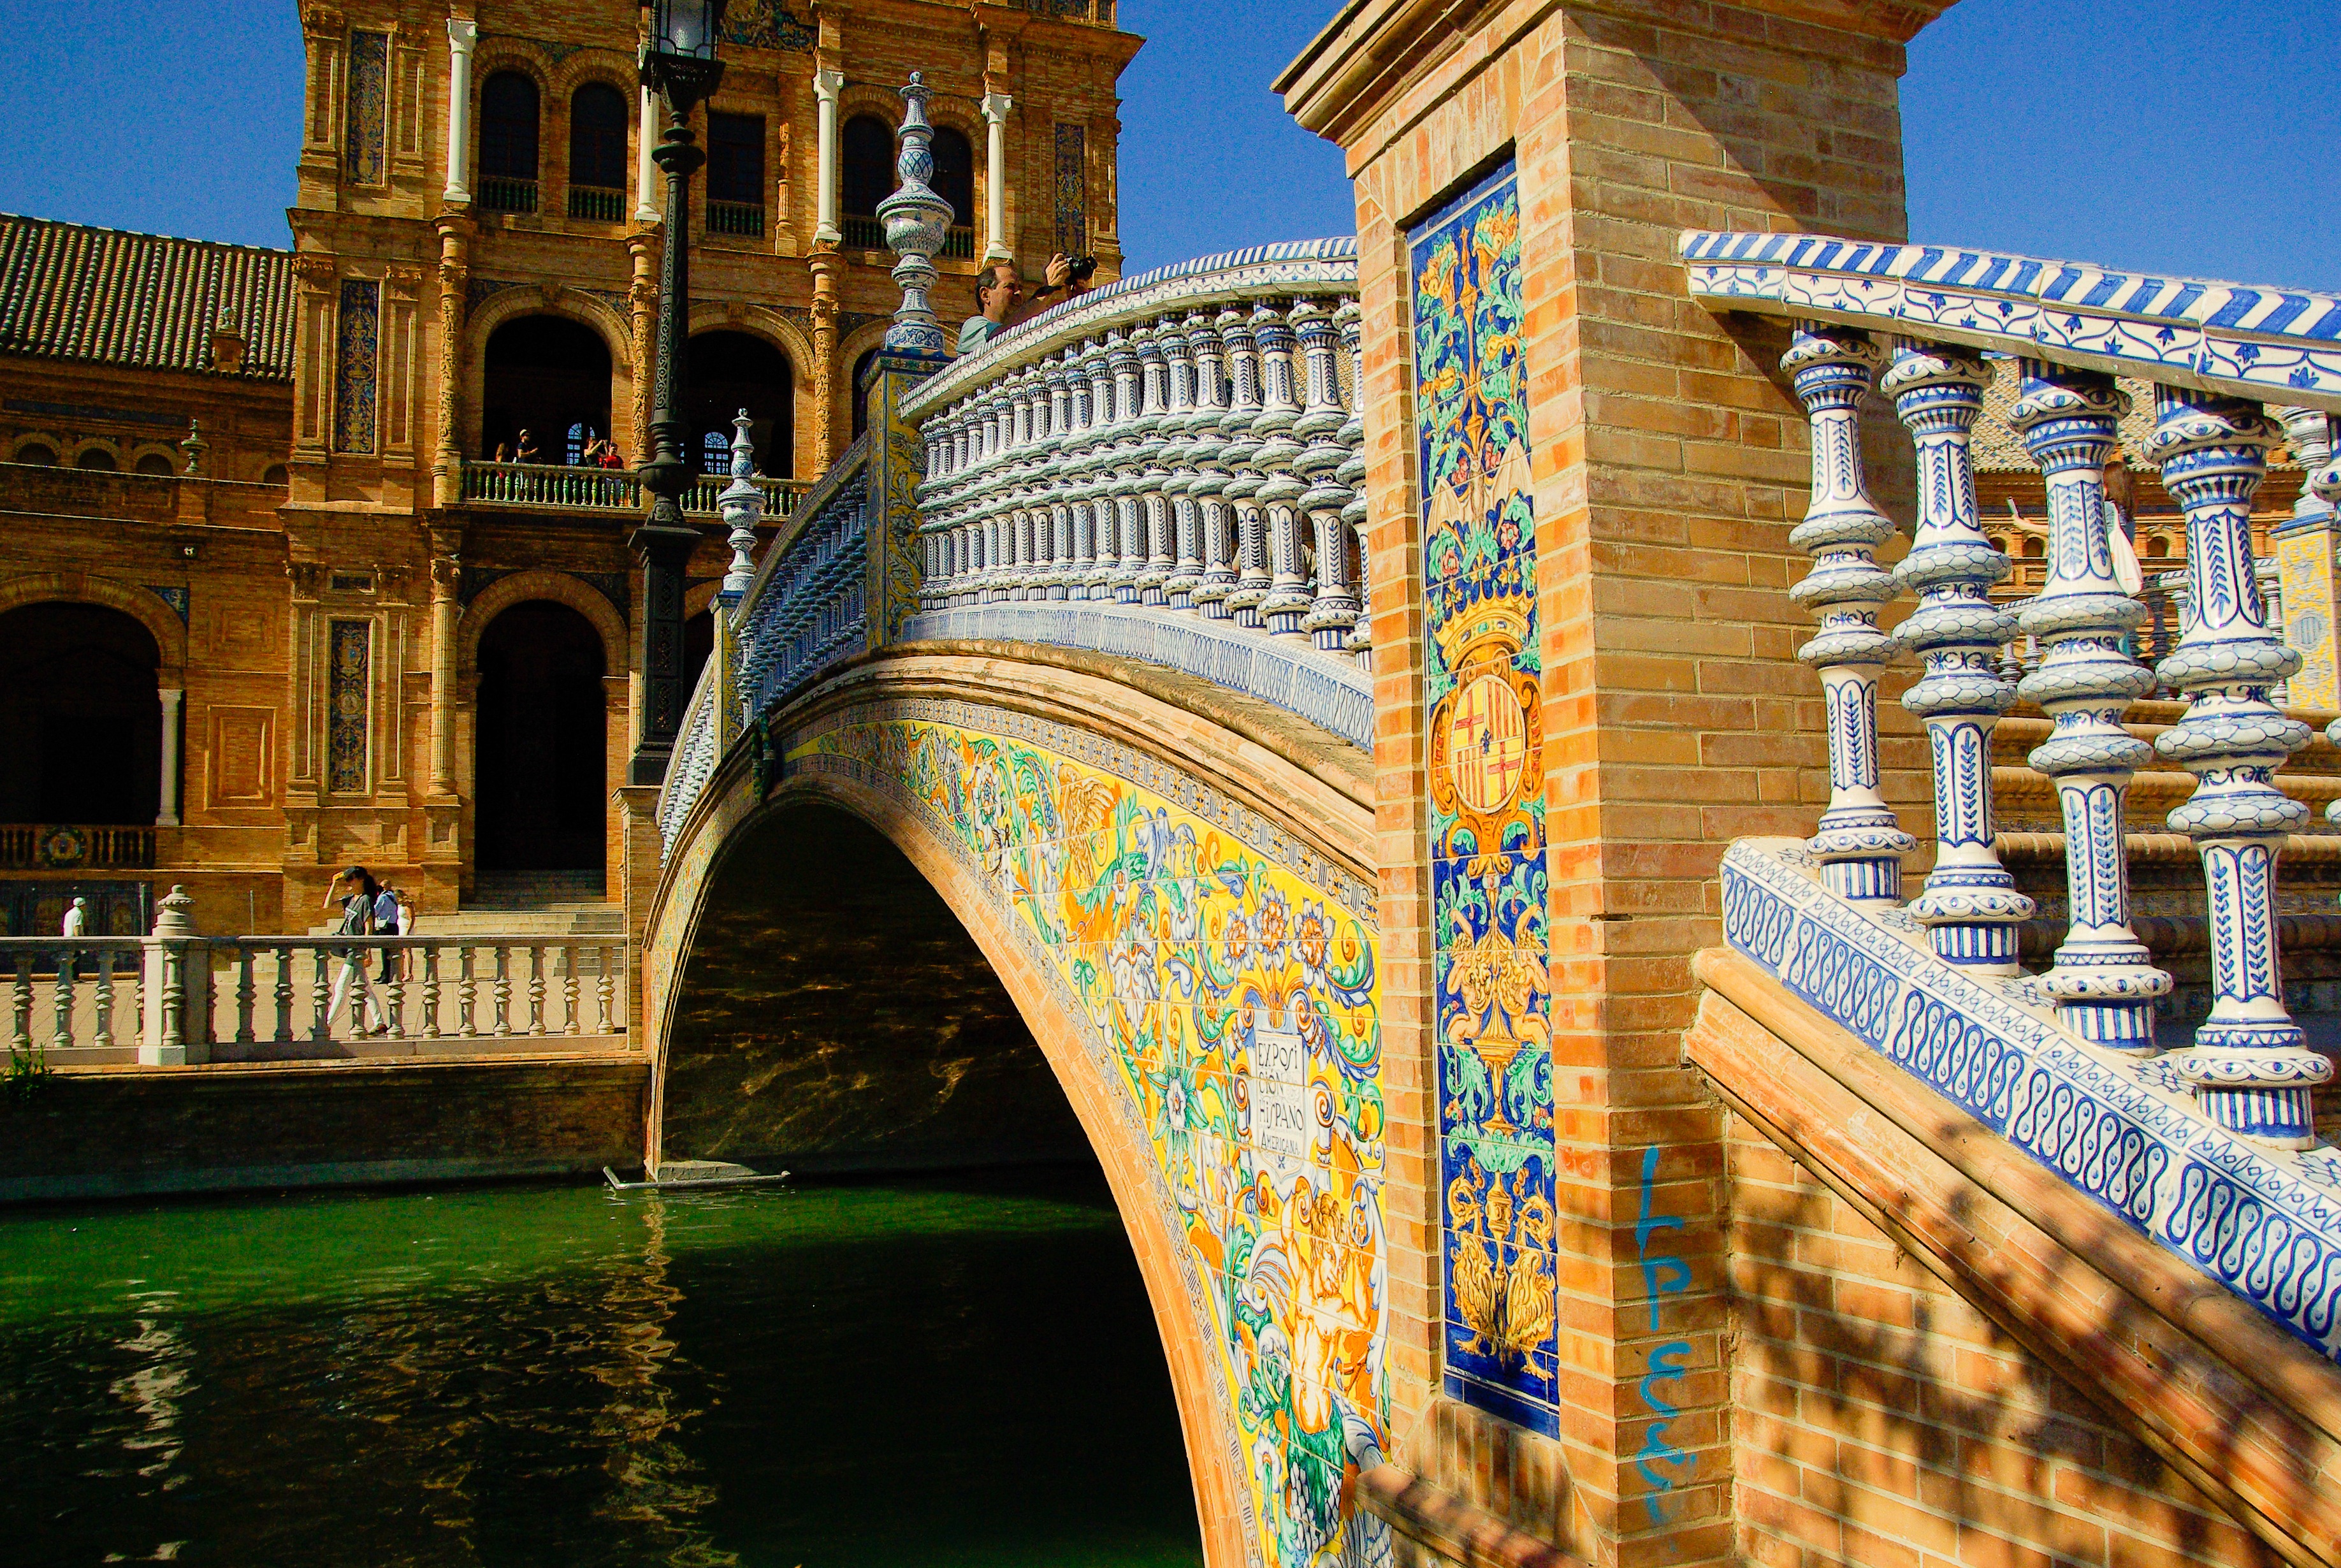
architecture, bridge, palace, landmark, facade, tourism, seville, andalusia, ancient history, instead of spain